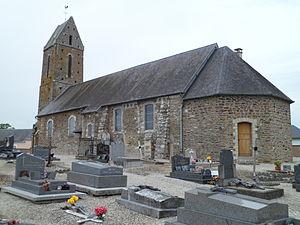
Église Saint-Pierre de fr:Biéville
Biéville est une commune française, située dans le département de la Manche en région Normandie, peuplée de 189 habitants.